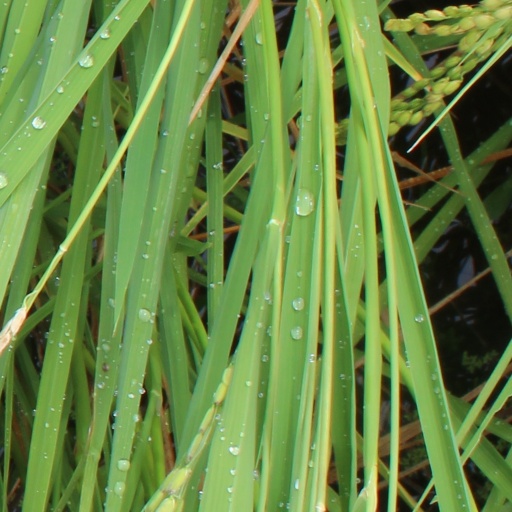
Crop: rice